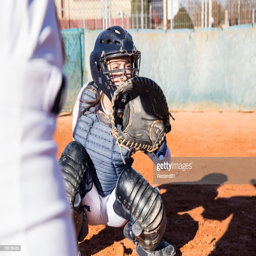
female catcher ready to catch the ball during a baseball game